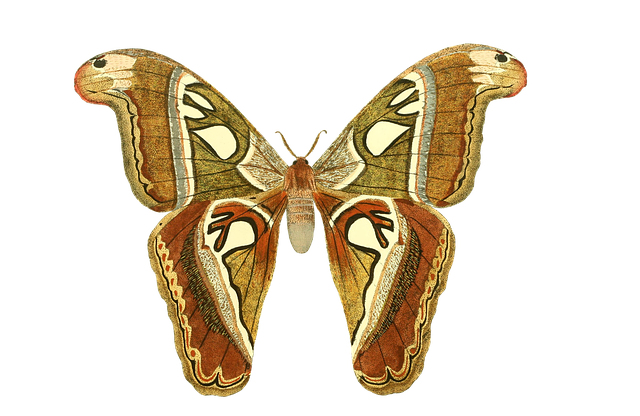
butterfly